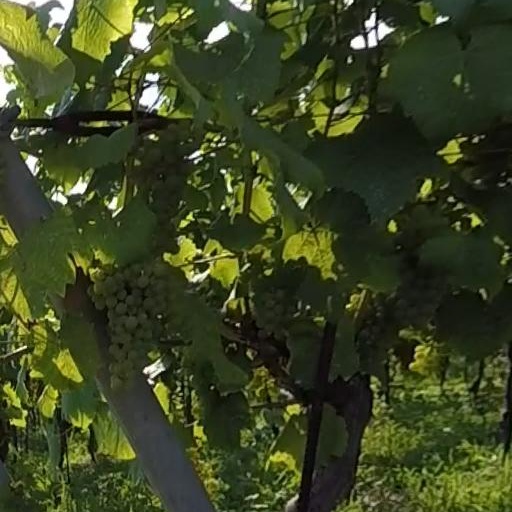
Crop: grape